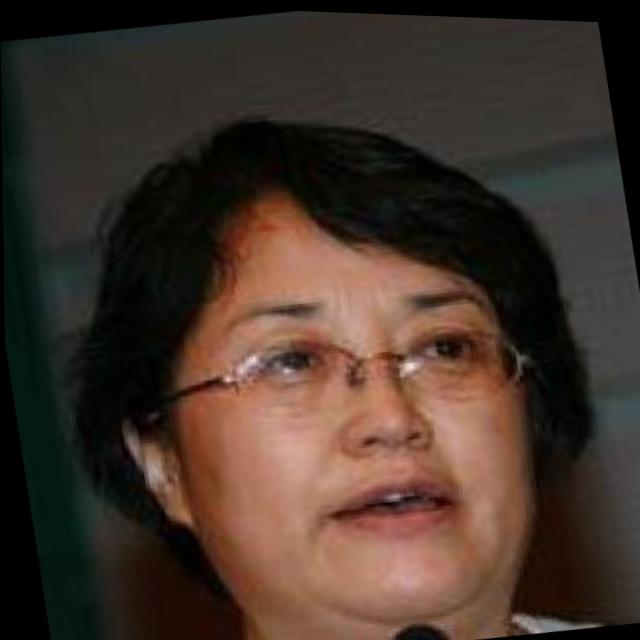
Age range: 45-64